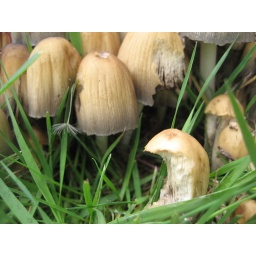
Spotted these bitty shrooms in a patch of grass while walking to the Fremont Bridge to visit the TROLL !